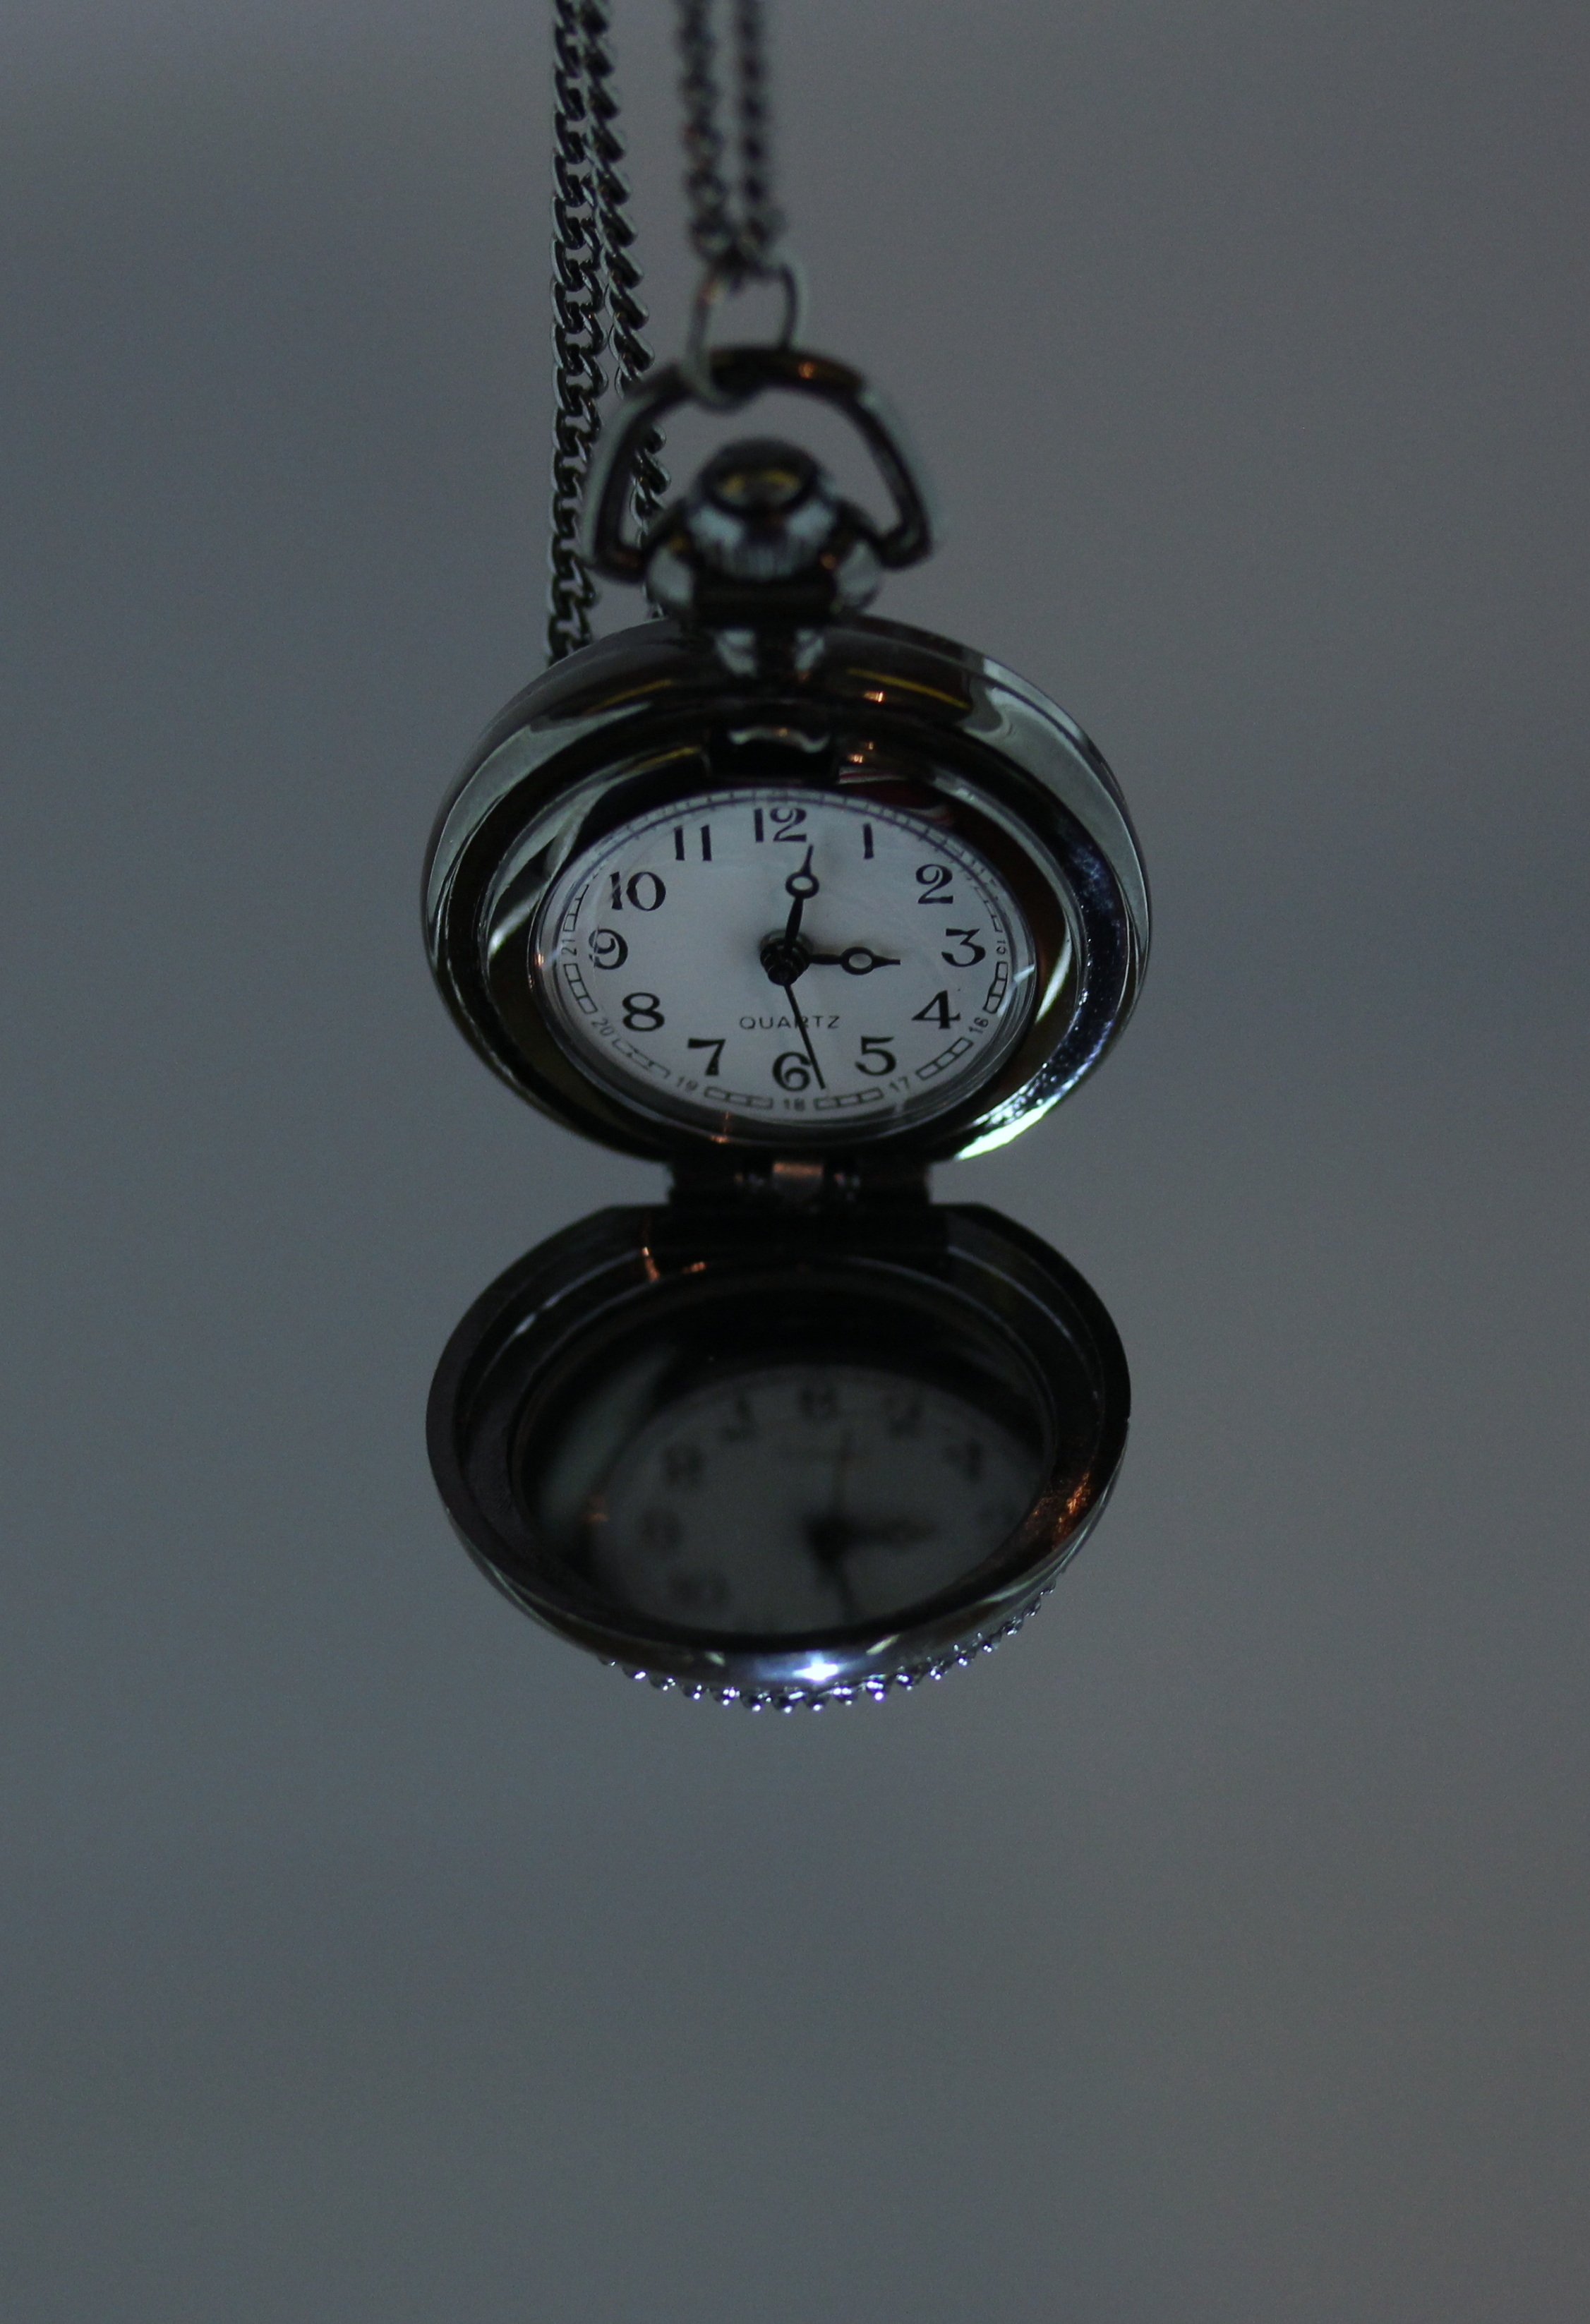
watch, light, time, lighting, circle, jewellery, silver, organ, gem, locket, fashion accessory